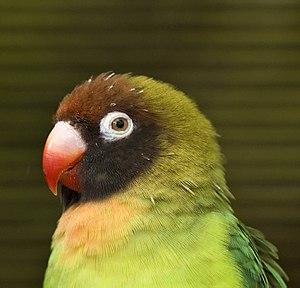
L'Inséparable à joues noires est une espèce d'oiseau appartenant à la famille des Psittacidae. Ce véritable petit perroquet africain est proche de l'Inséparable masqué.